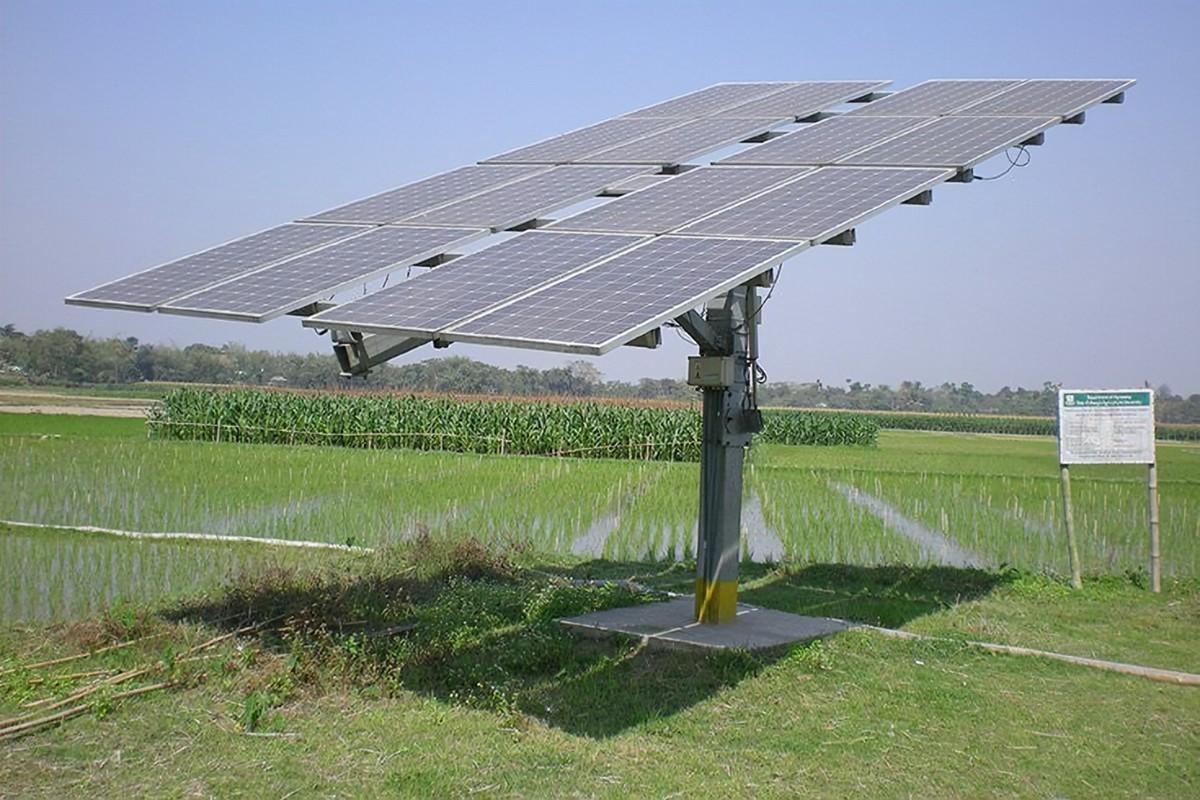
Paneli za sola zimesimikwa shambani kwa kutumia nguzo za chuma ili kunasa mwanga wa jua kwa ufanisi. Mandhari ya kijani yanaashiria matumizi ya nishati mbadala kwenye kilimo cha vijijini. Hili linaonyesha uendelevu na mbinu bunifu za uzalishaji.